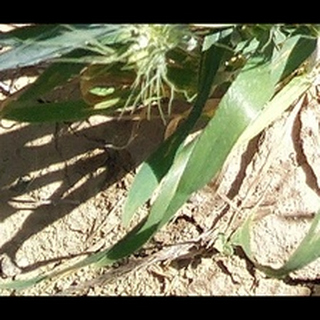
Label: healthy_wheat